Kawaji Toshiyoshi

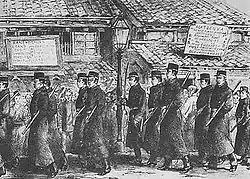
Japanese police carrying swords in October 1877

In 1876, five years after a voluntary surrender of swords, the government banned the use of swords by the surviving samurai and initiated sword hunts. Meanwhile, in an attempt to standardize the sword styles ("kenjutsu") used by policemen, Kawaji recruited swordsmen from various schools to come up with a unified swordsmanship style. This led to the rise of the "Battotai" (抜刀隊, lit. "Drawn Sword Corps"), which mainly featured sword-bearing policemen. However, it proved difficult to integrate all sword arts, which led to a compromise of ten practice moves ("kata") for police training. Difficulties of integration notwithstanding, this integration effort led to the development of kendo, which remains in use to date. In 1878, Kawaji wrote a book on swordsmanship, entitled "Gekiken Saikō-ron" (Revitalizing Swordsmanship), wherein he stressed that sword styles should not disappear with modernization, considering that other countries have been fascinated with them, but should be integrated as necessary skills for the police. He draws a particular example from his experience with the Satsuma Rebellion. The "Junsa Kyōshūjo" (Patrolman's Training Institute), founded in 1879, provided a curriculum which allowed policemen to study the sword arts during their off-hours ("gekiken"). In the same year, Kawaji wrote another book on swordsmanship, entitled "Kendo Saikō-ron" (Revitalizing Kendo), wherein he defended the significance of such sword art training for the police. While the institute remained active only until 1881, the police continued to support such practice.